Sky position (RA, Dec in degrees): 155.603, 15.628
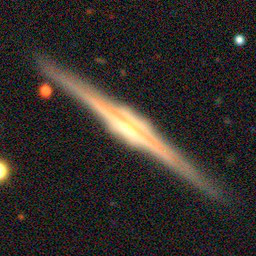
Galaxy morphology: Edge-on Galaxies with Bulge